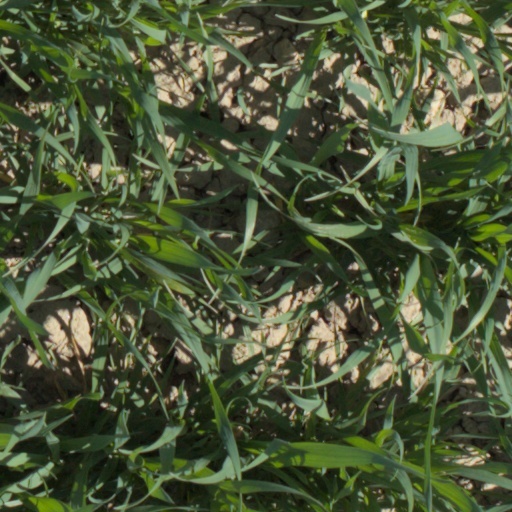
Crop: wheat